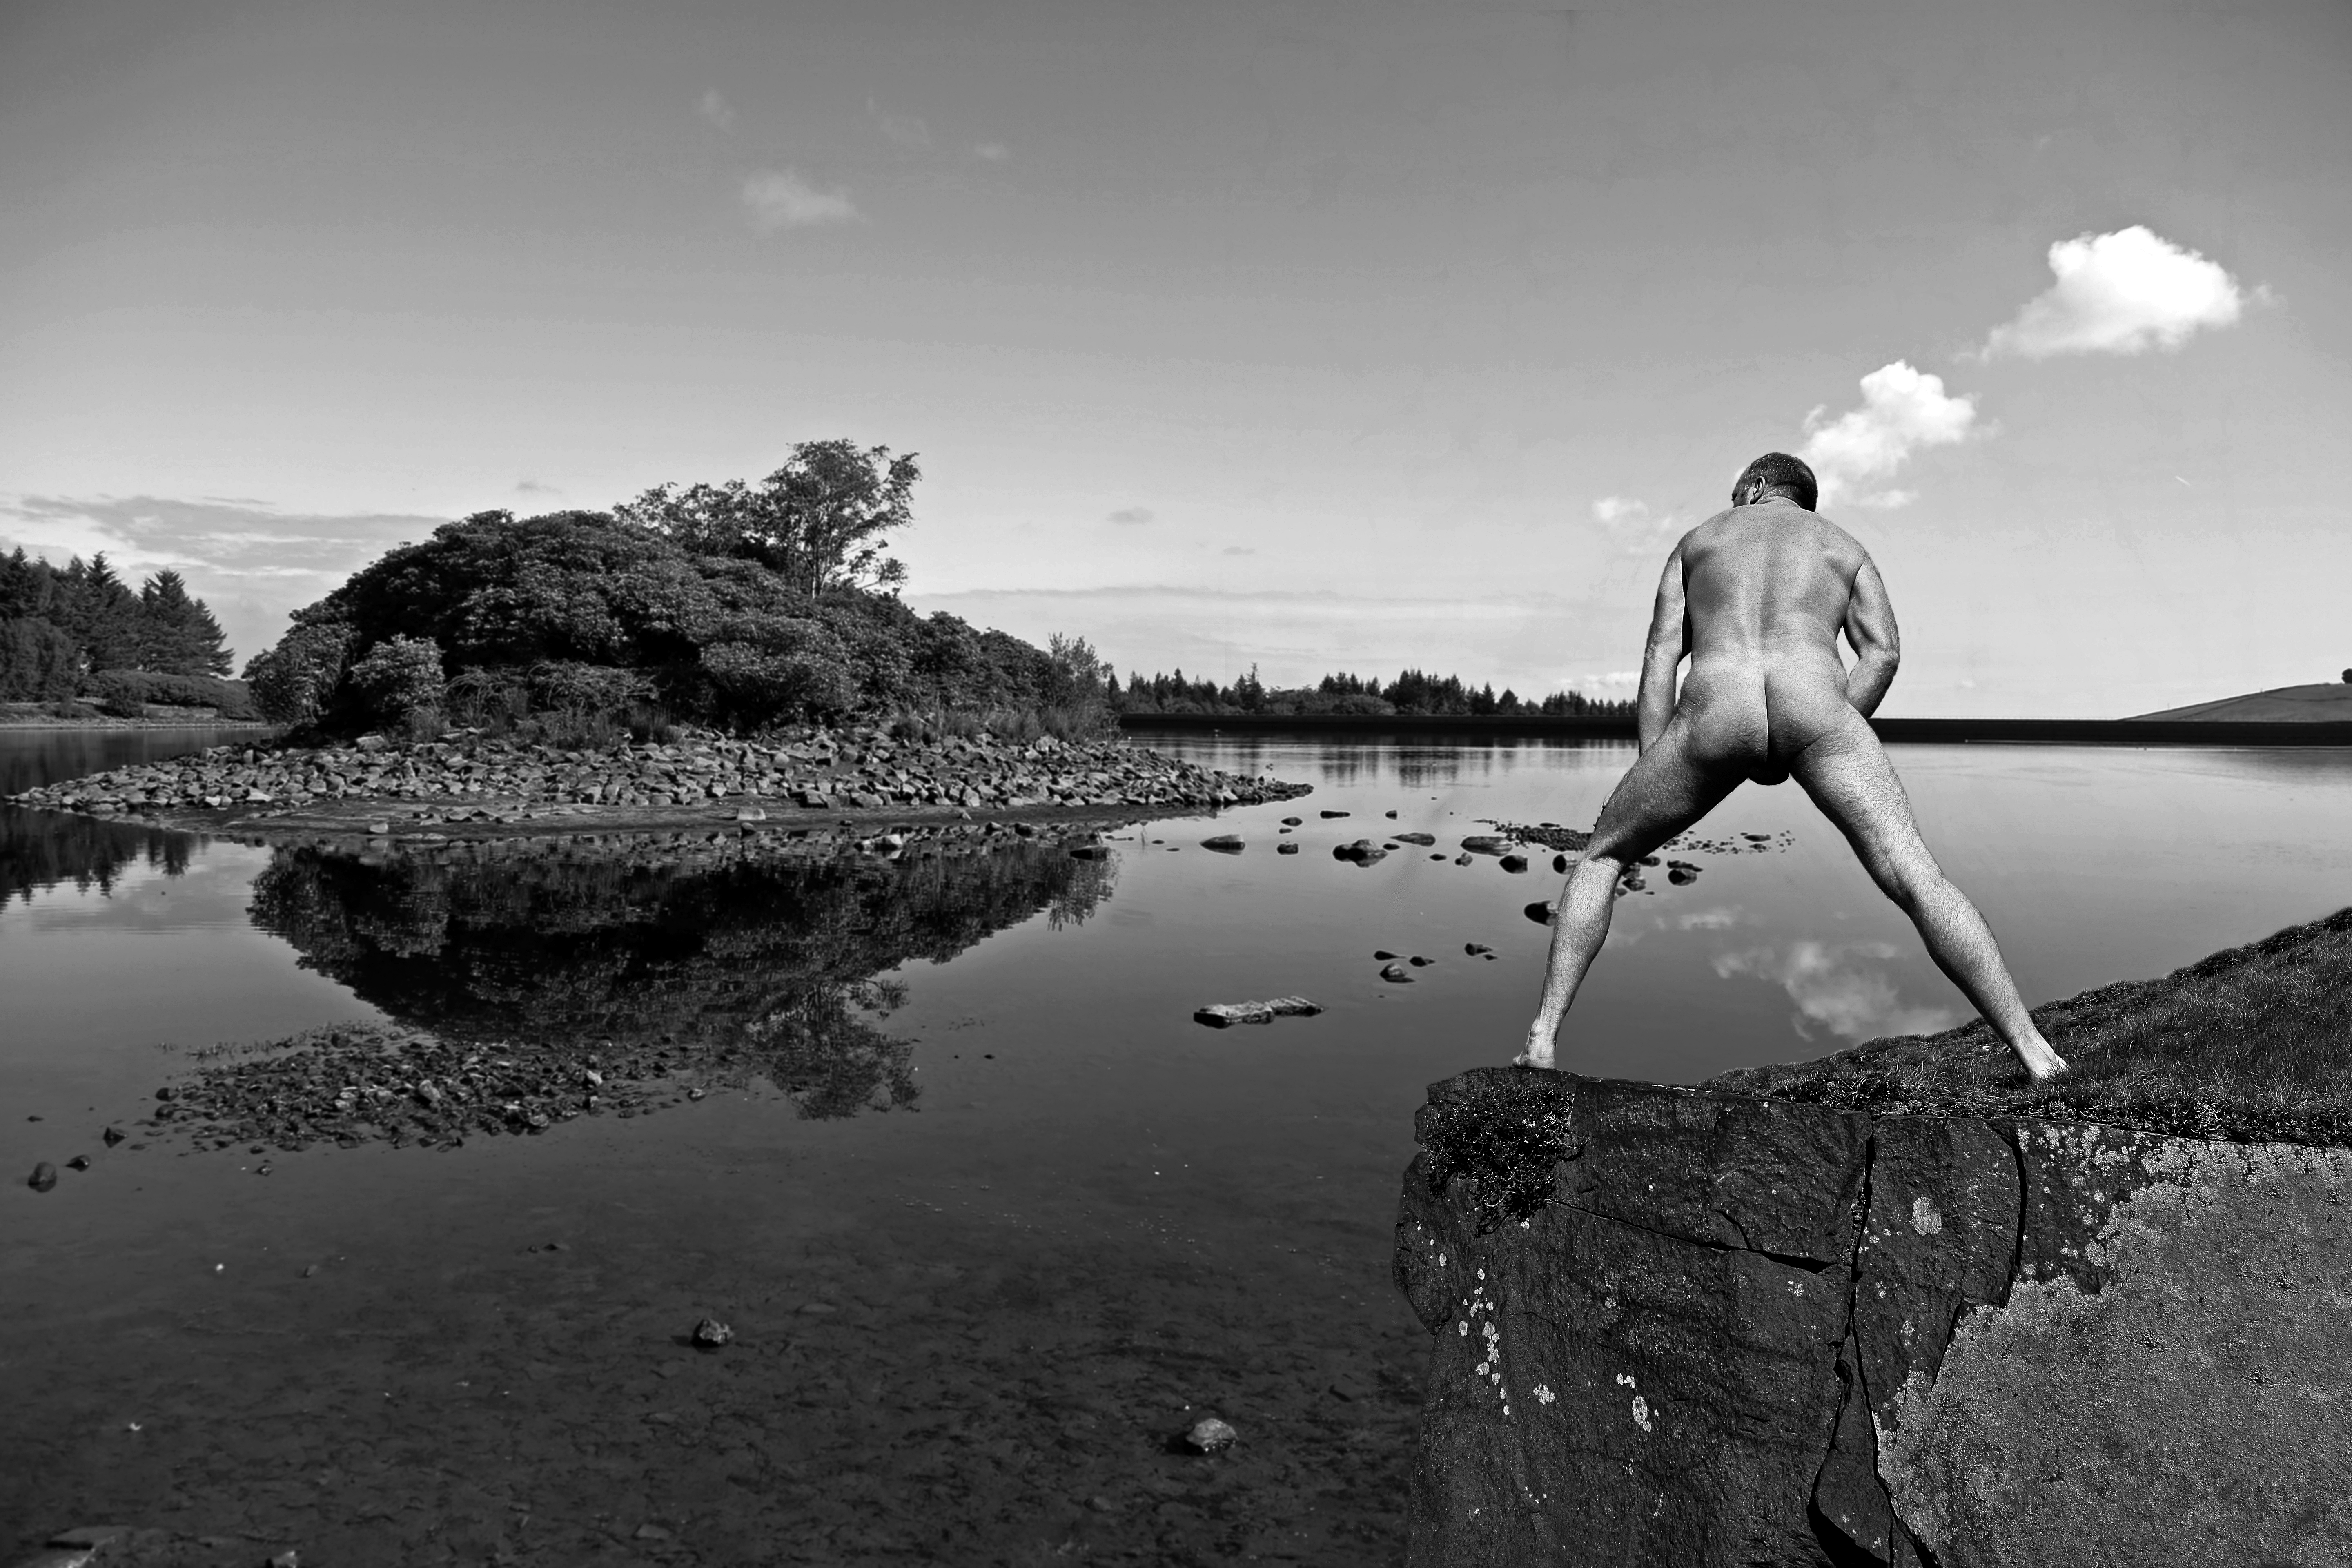
male, nude, photograph, black and white, monochrome photography, reflection, photography, sky, water, stock photography, tree, monochrome, river, cloud, bank, style, flash photography, coast